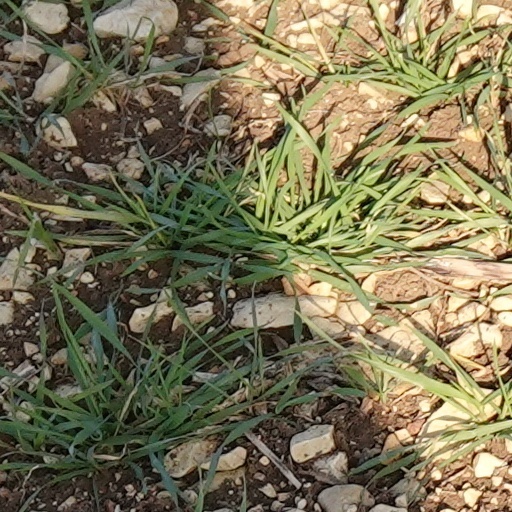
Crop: wheat